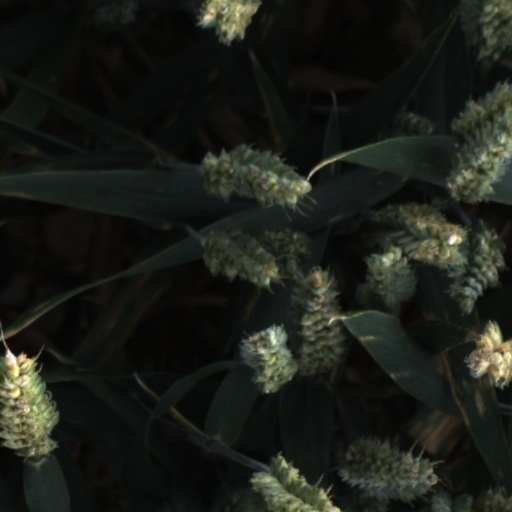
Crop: wheat